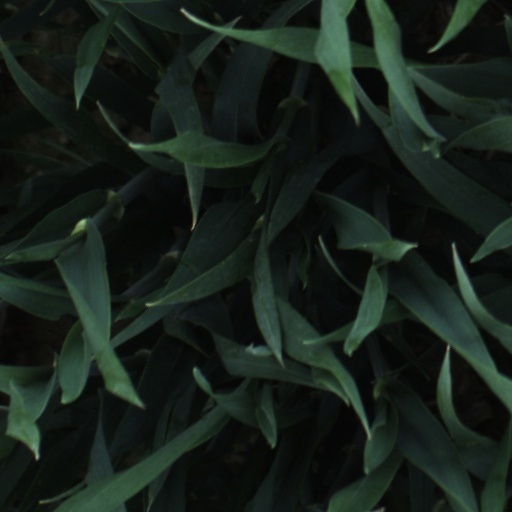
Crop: wheat